Hot Hot Hot (meme)

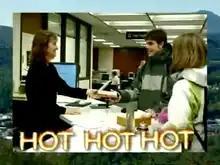
This screenshot illustrates the format of the video, whose quality was widely panned. The format of the video is a slide show of pictures that one BoingBoing commentator described as "incredibly lame imagery." accompanied by lyrics at the bottom of the screen.

The two-minute-and-17-second slide show of images around campus included an original song with lyrics such as these from the chorus: